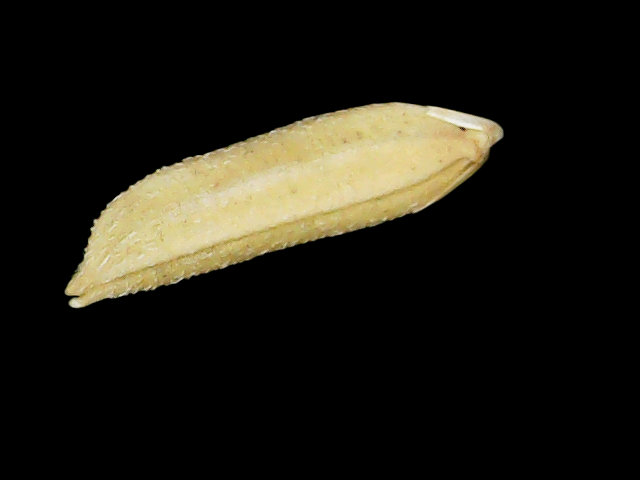
Rice variety: Binadhan26